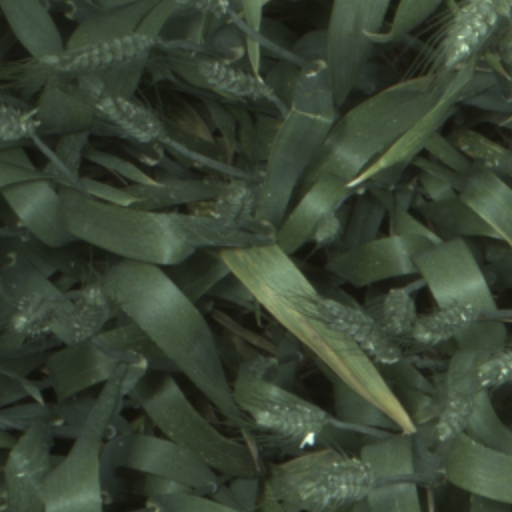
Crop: wheat